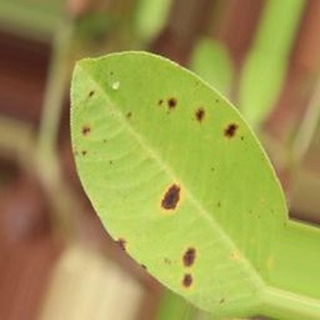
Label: groundnut_early_leaf_spot